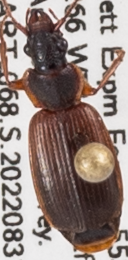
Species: Cymindis cribricollis
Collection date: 2022-08-31
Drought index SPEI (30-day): -0.572
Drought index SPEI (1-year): -0.966
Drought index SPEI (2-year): -1.382